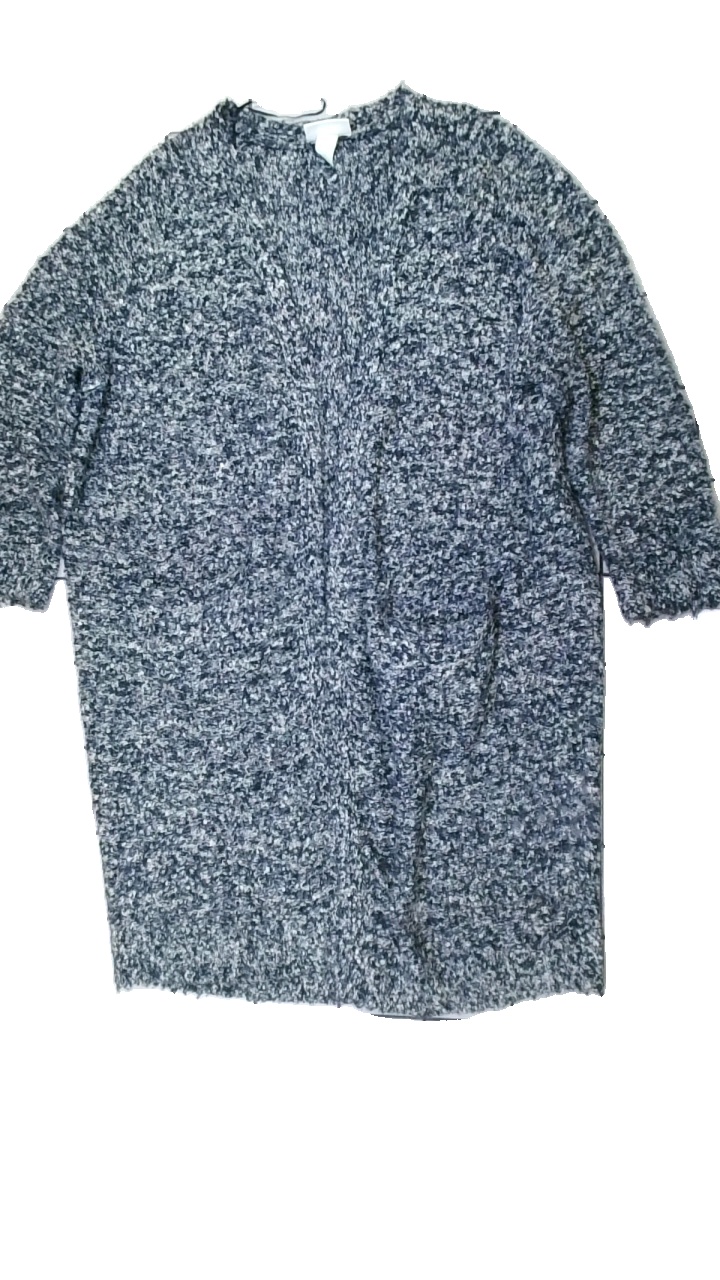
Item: Cardigan (Ladies)
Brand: Monki
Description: melerad kofta, nopprig
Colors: White, Black
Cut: Regular
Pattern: Other
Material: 100% acrylic
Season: All
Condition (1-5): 3
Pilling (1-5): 3
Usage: Export
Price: <50